Théâtre Princesse Grace

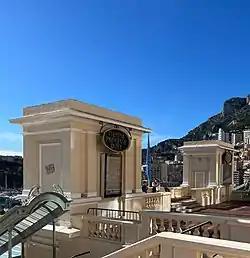

The theatre was dedicated on 17 December 1981 by Princess Grace, who designed the interior decoration. In 2011, the Monegasque royal family celebrated its 30th anniversary. Its current president is her daughter, Princess Stéphanie of Monaco.